Moshe Goshen-Gottstein

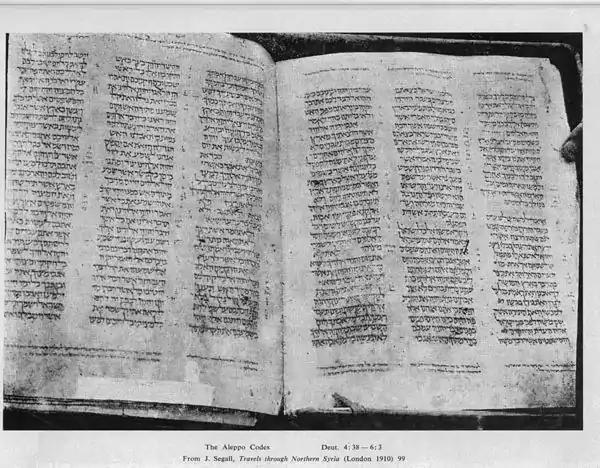
Pages of Aleppo Codex studied by Goshen-Gottstein

From 1950 on, Goshen-Gottstein taught at Hebrew University. He became a professor in 1967. Goshen-Gottstein made important contributions in the areas of Biblical studies, Hebrew linguistics and Semitic linguistics. His numerous articles and books included "Medieval Hebrew syntax and Vocabulary as Influenced by Arabic", "Introduction to the Lexicography of Modern Hebrew" and "The Aleppo Codex" (in which he established the authenticity of this codex). He worked on several dictionaries, among them the "Millon ha-Ivrit ha-Hadashah" ("Dictionary of Modern Hebrew"), the first synchronic dictionary of Hebrew. He was the founder of the Hebrew University Bible Project, which he directed for many years.